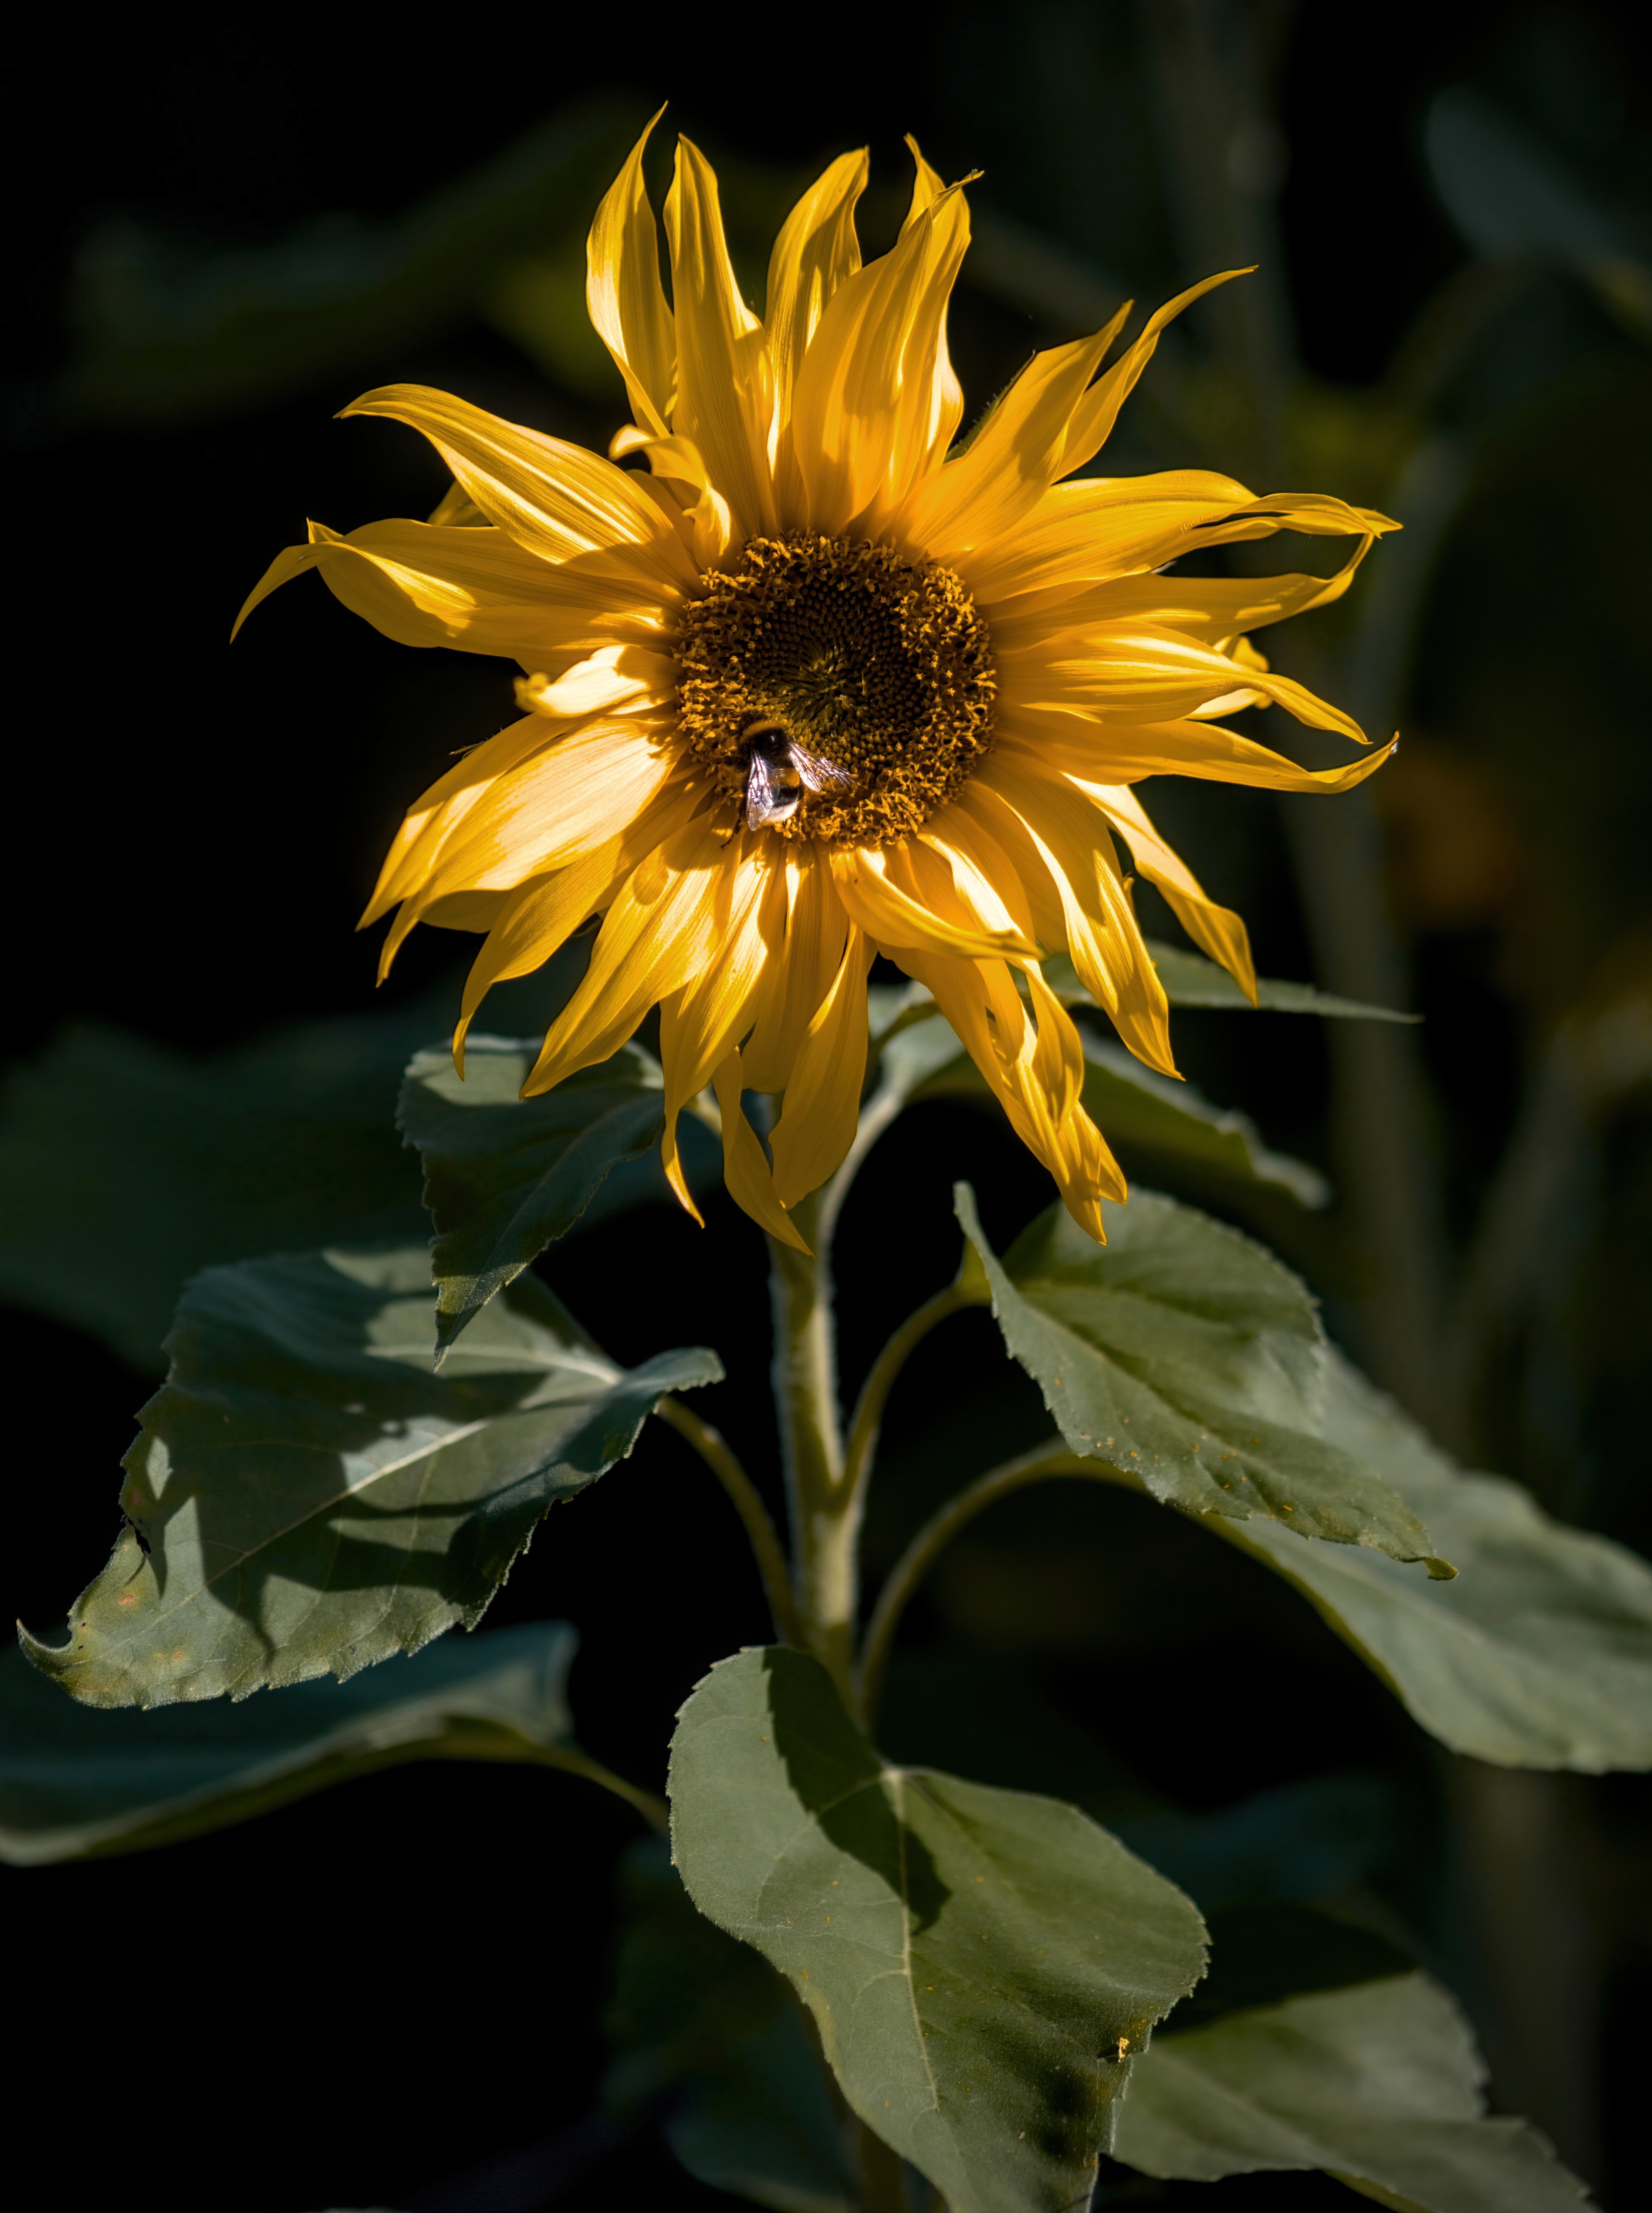
natural, plant, flower, petal, herbaceous plant, liquid, annual plant, terrestrial plant, flowering plant, close up, Forb, daisy family, pollen, sunflower, macro photography, wildflower, cuisine, plant stem, Pedicel, still life photography, asterales, plantation